Independent Olympic Participants at the 2014 Winter Olympics

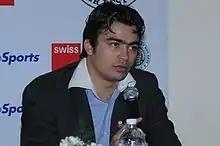
Shiva Keshavan finished 37th in the men's singles luge event.

India qualified a place in the men's singles when Shiva Keshavan finished in the top 40 (with a maximum of three per nation qualifying) during the 2013–14 Luge World Cup. As the event was held during the first weekend of the Games, Keshavan had to compete as an Independent Olympic Participant. Keshavan finished the four runs of the event in 37th position out of 39, marking his worst ever performance at the Winter Olympics.